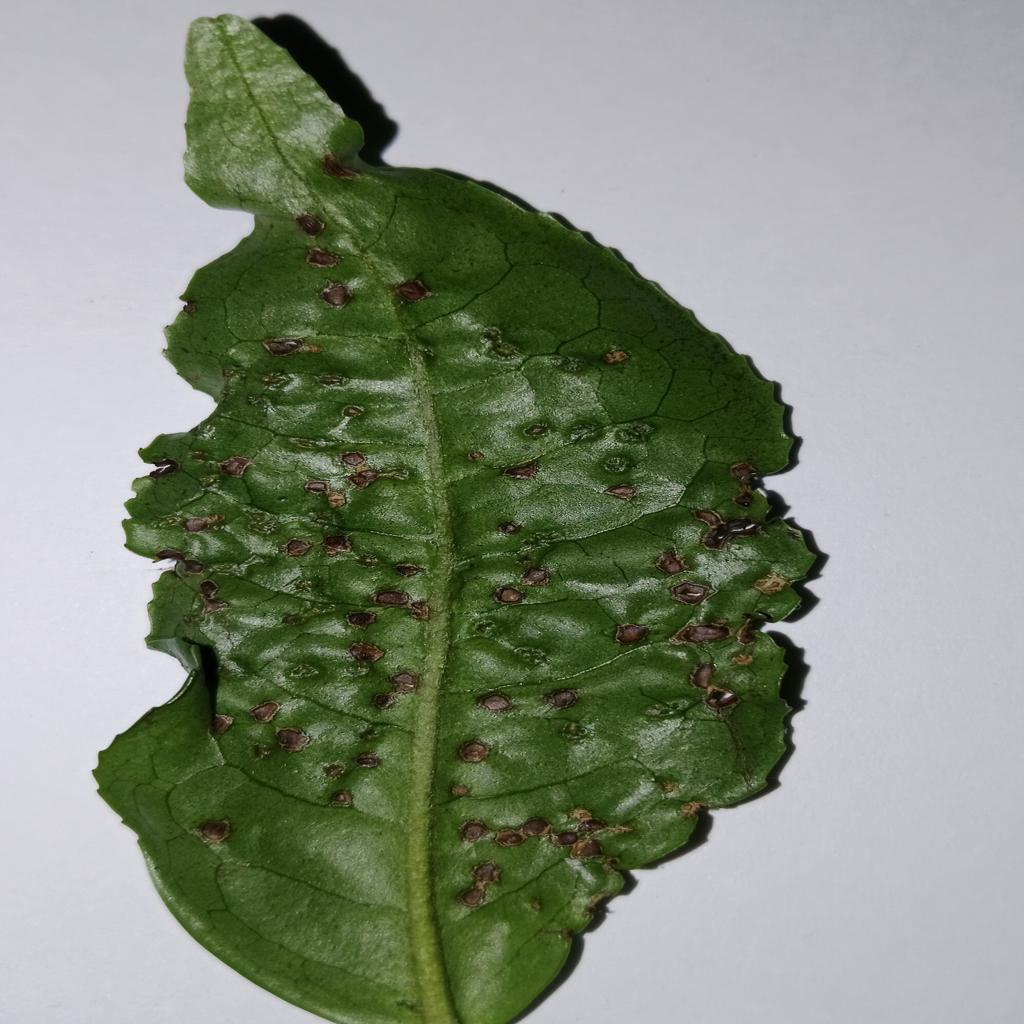
Label: Tea red scab